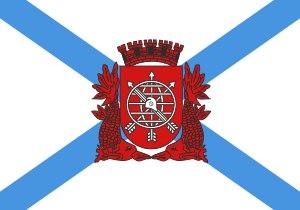
La croix de saint André est une croix en forme de X. Son nom provient de la forme de la croix qui aurait été utilisée selon la tradition pour supplicier saint André. Ce symbole a été utilisé par de nombreux pays européens. La croix de saint André est parfois appelée croix décussée. En héraldique, elle est appelée sautoir. La croix de Bourgogne est une croix de saint André particulière. La croix de saint André est présente dans la culture européenne, dans l'art religieux, dans la symbolique identitaire de pays, de régions ou de forces politiques, dans la vie pratique.